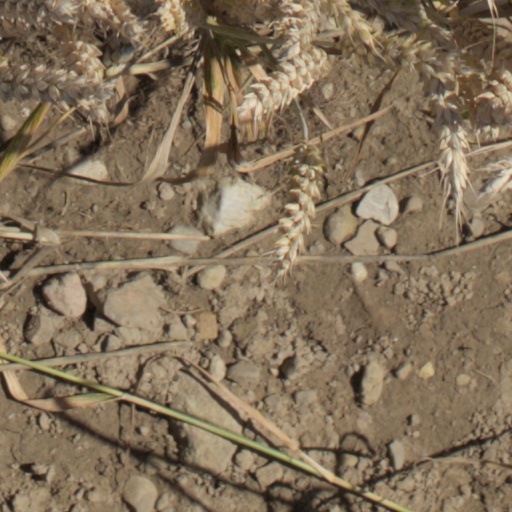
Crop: wheat